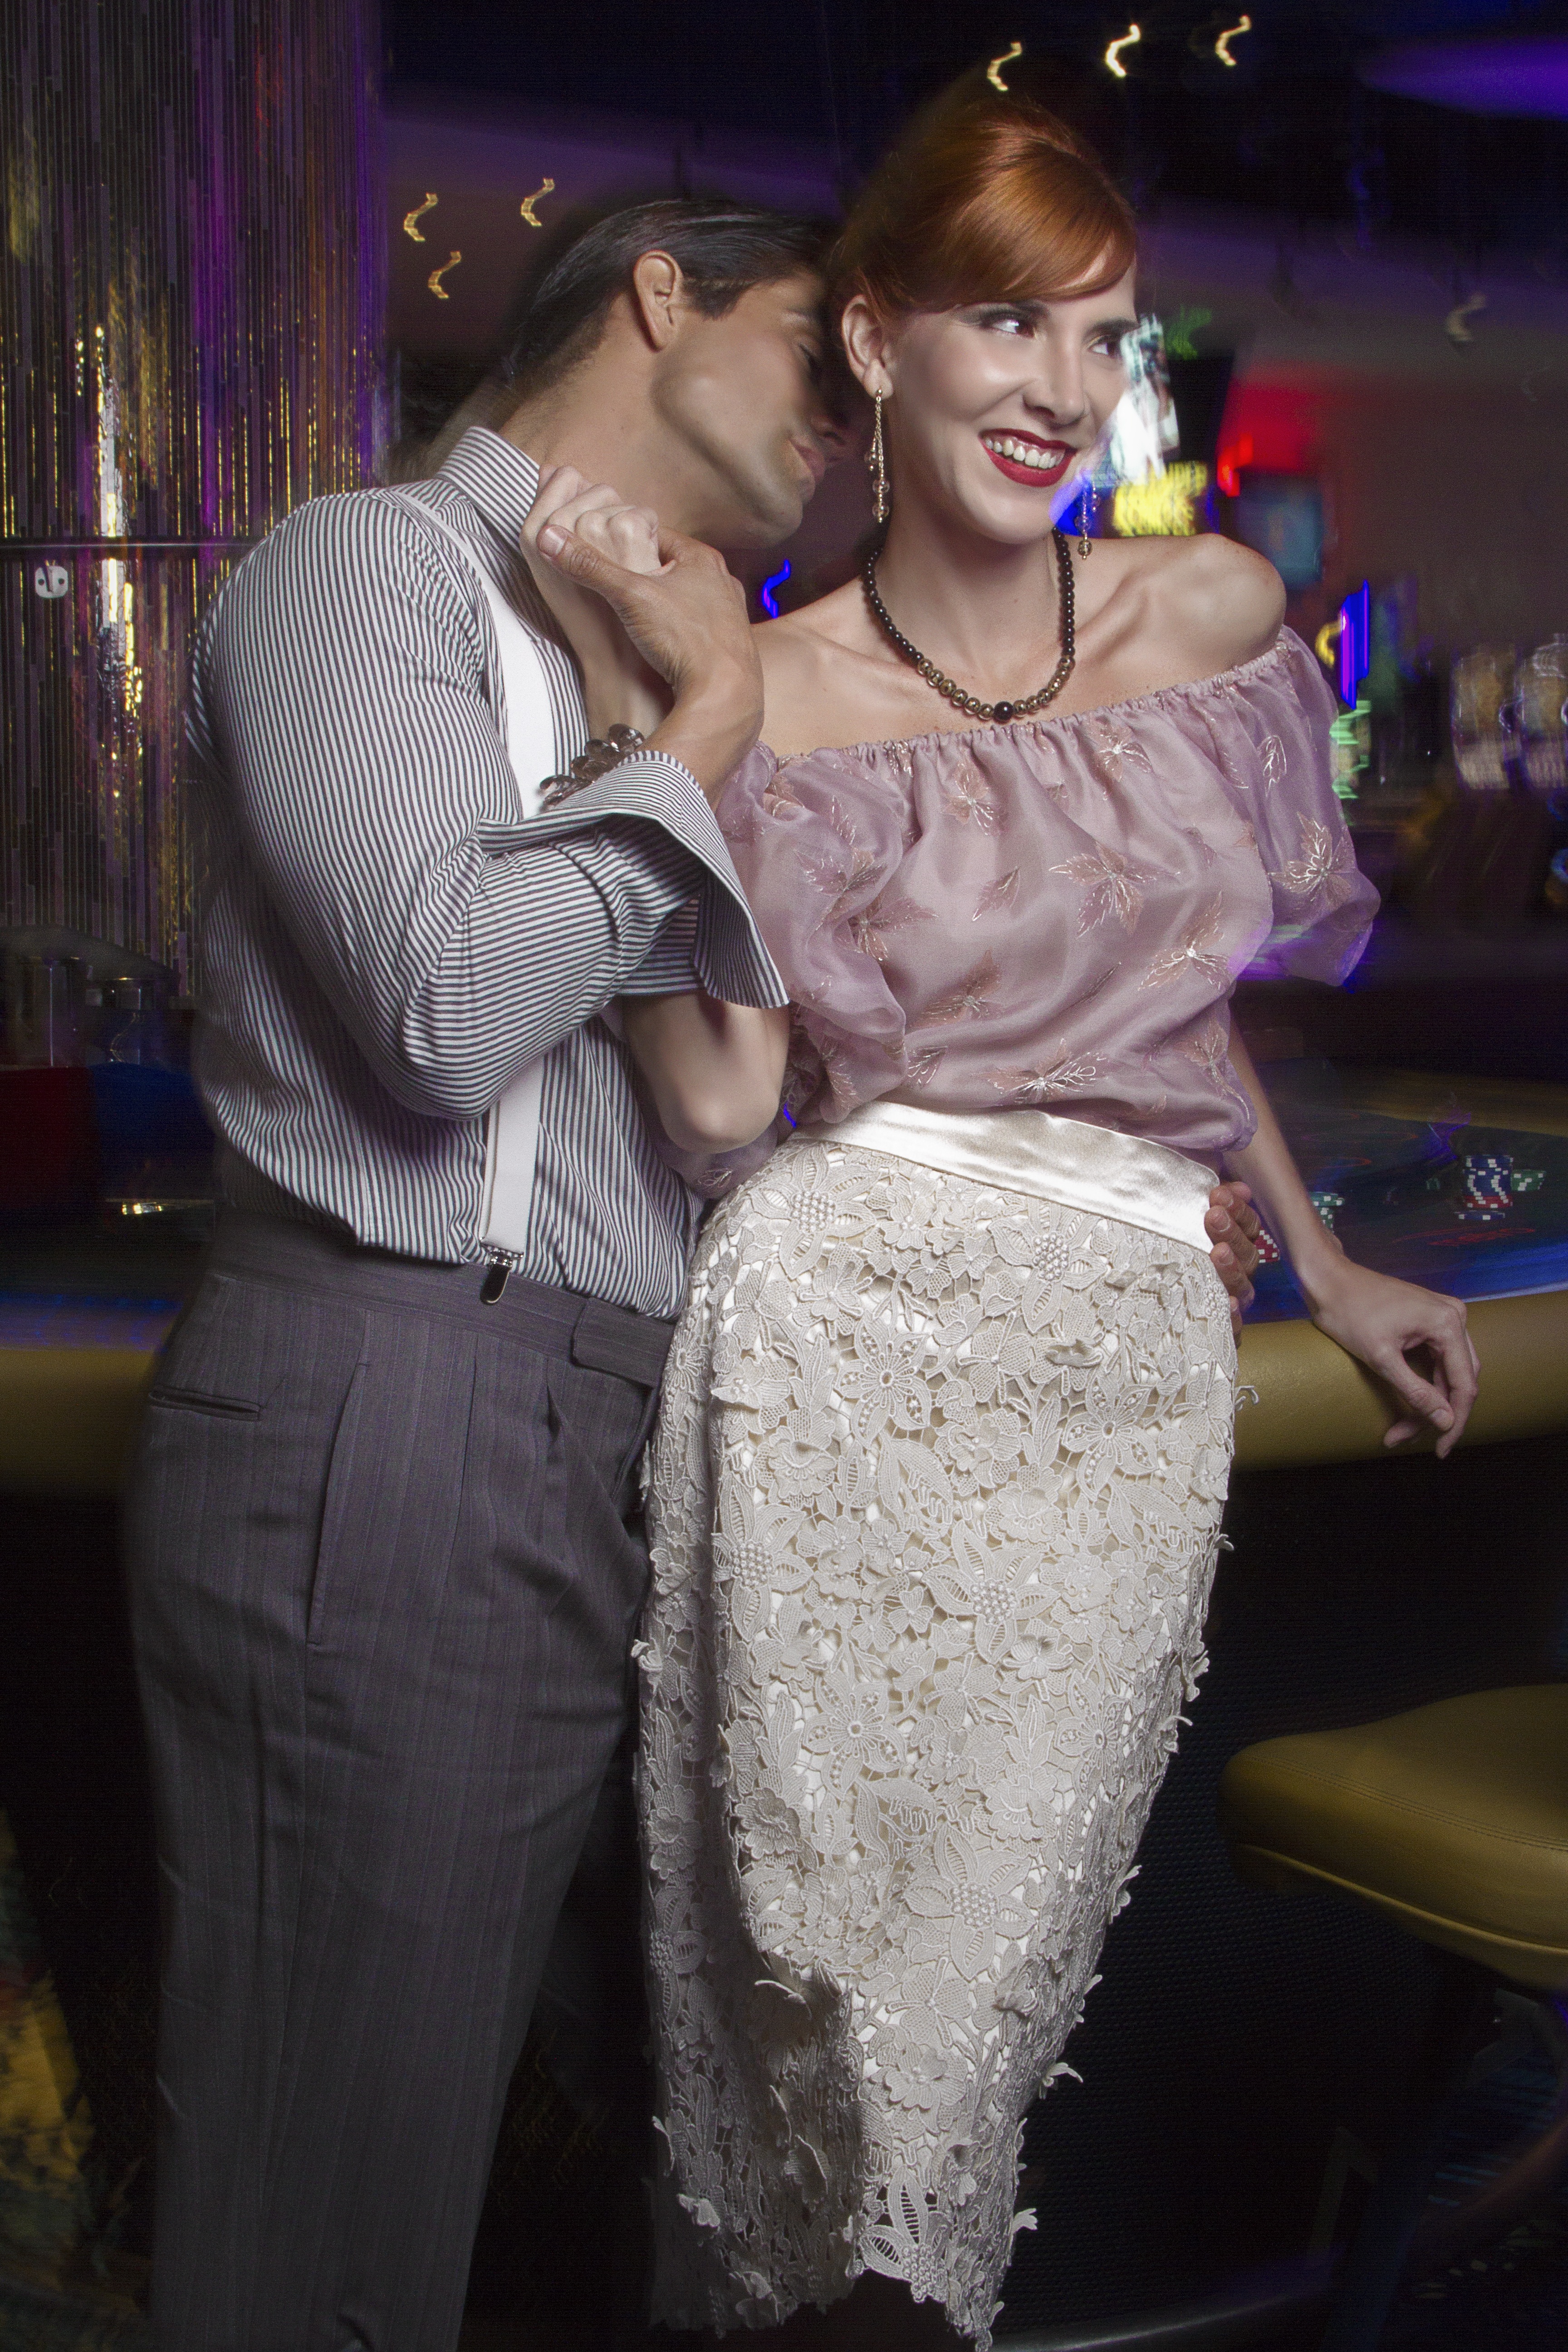
man, woman, love, serene, clean, romance, romantic, fashion, caucasian, innocence, nightclub, sensuality, interaction, artificial lighting, heterosexual